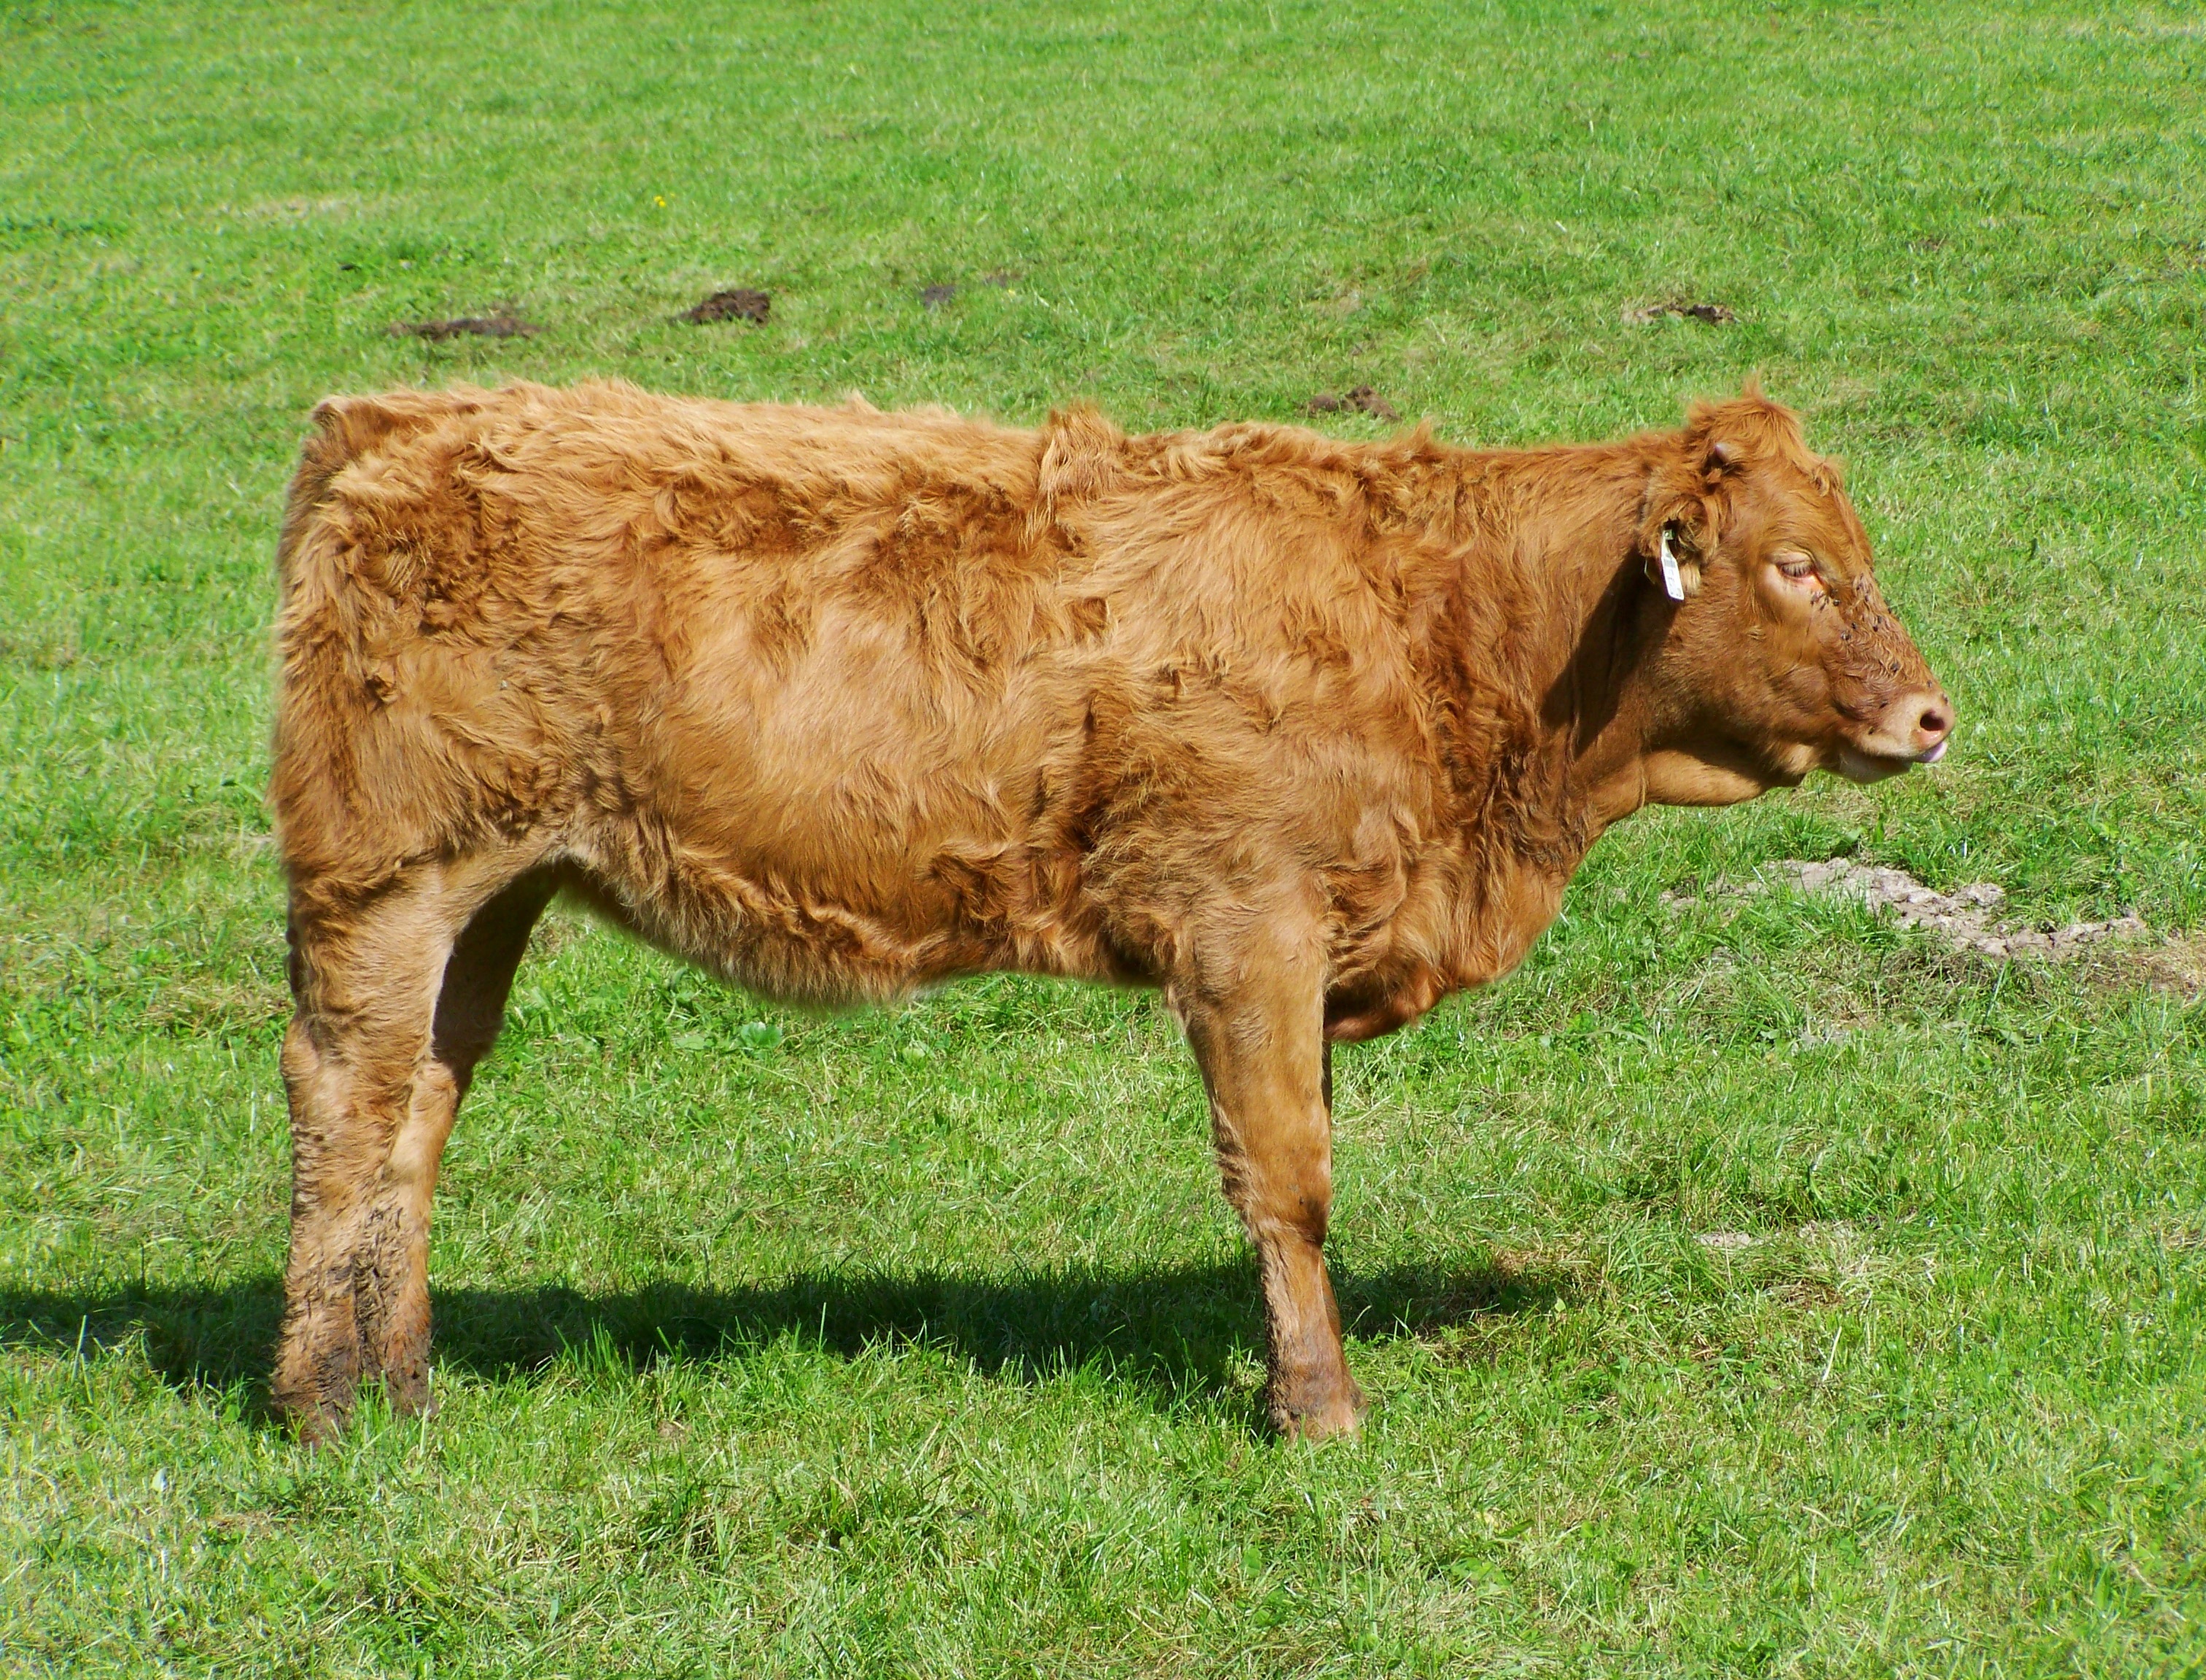
grass, field, meadow, prairie, spring, cow, cattle, pasture, grazing, mammal, fauna, calf, bull, grassland, vertebrate, ox, green pastures, cattle like mammal, cow goat family, texas longhorn, livestoke, brown calf